Saint Sebastian (El Greco, 1576–1579)

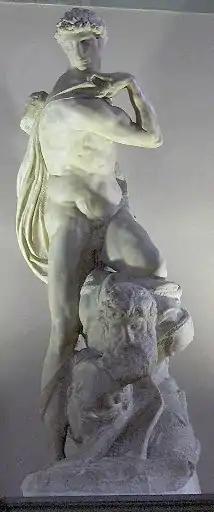
"The Genius of Victory", by Michelangelo (1532-4)

Much has been made of this unusual posture. As Andrew Casper says in his "Art and the Religious image in El Greco's Italy", the figure in "Saint Sebastian" is a quotation of a “figure taken from Michelangelo's body of work—though scholars do not agree on which one.”